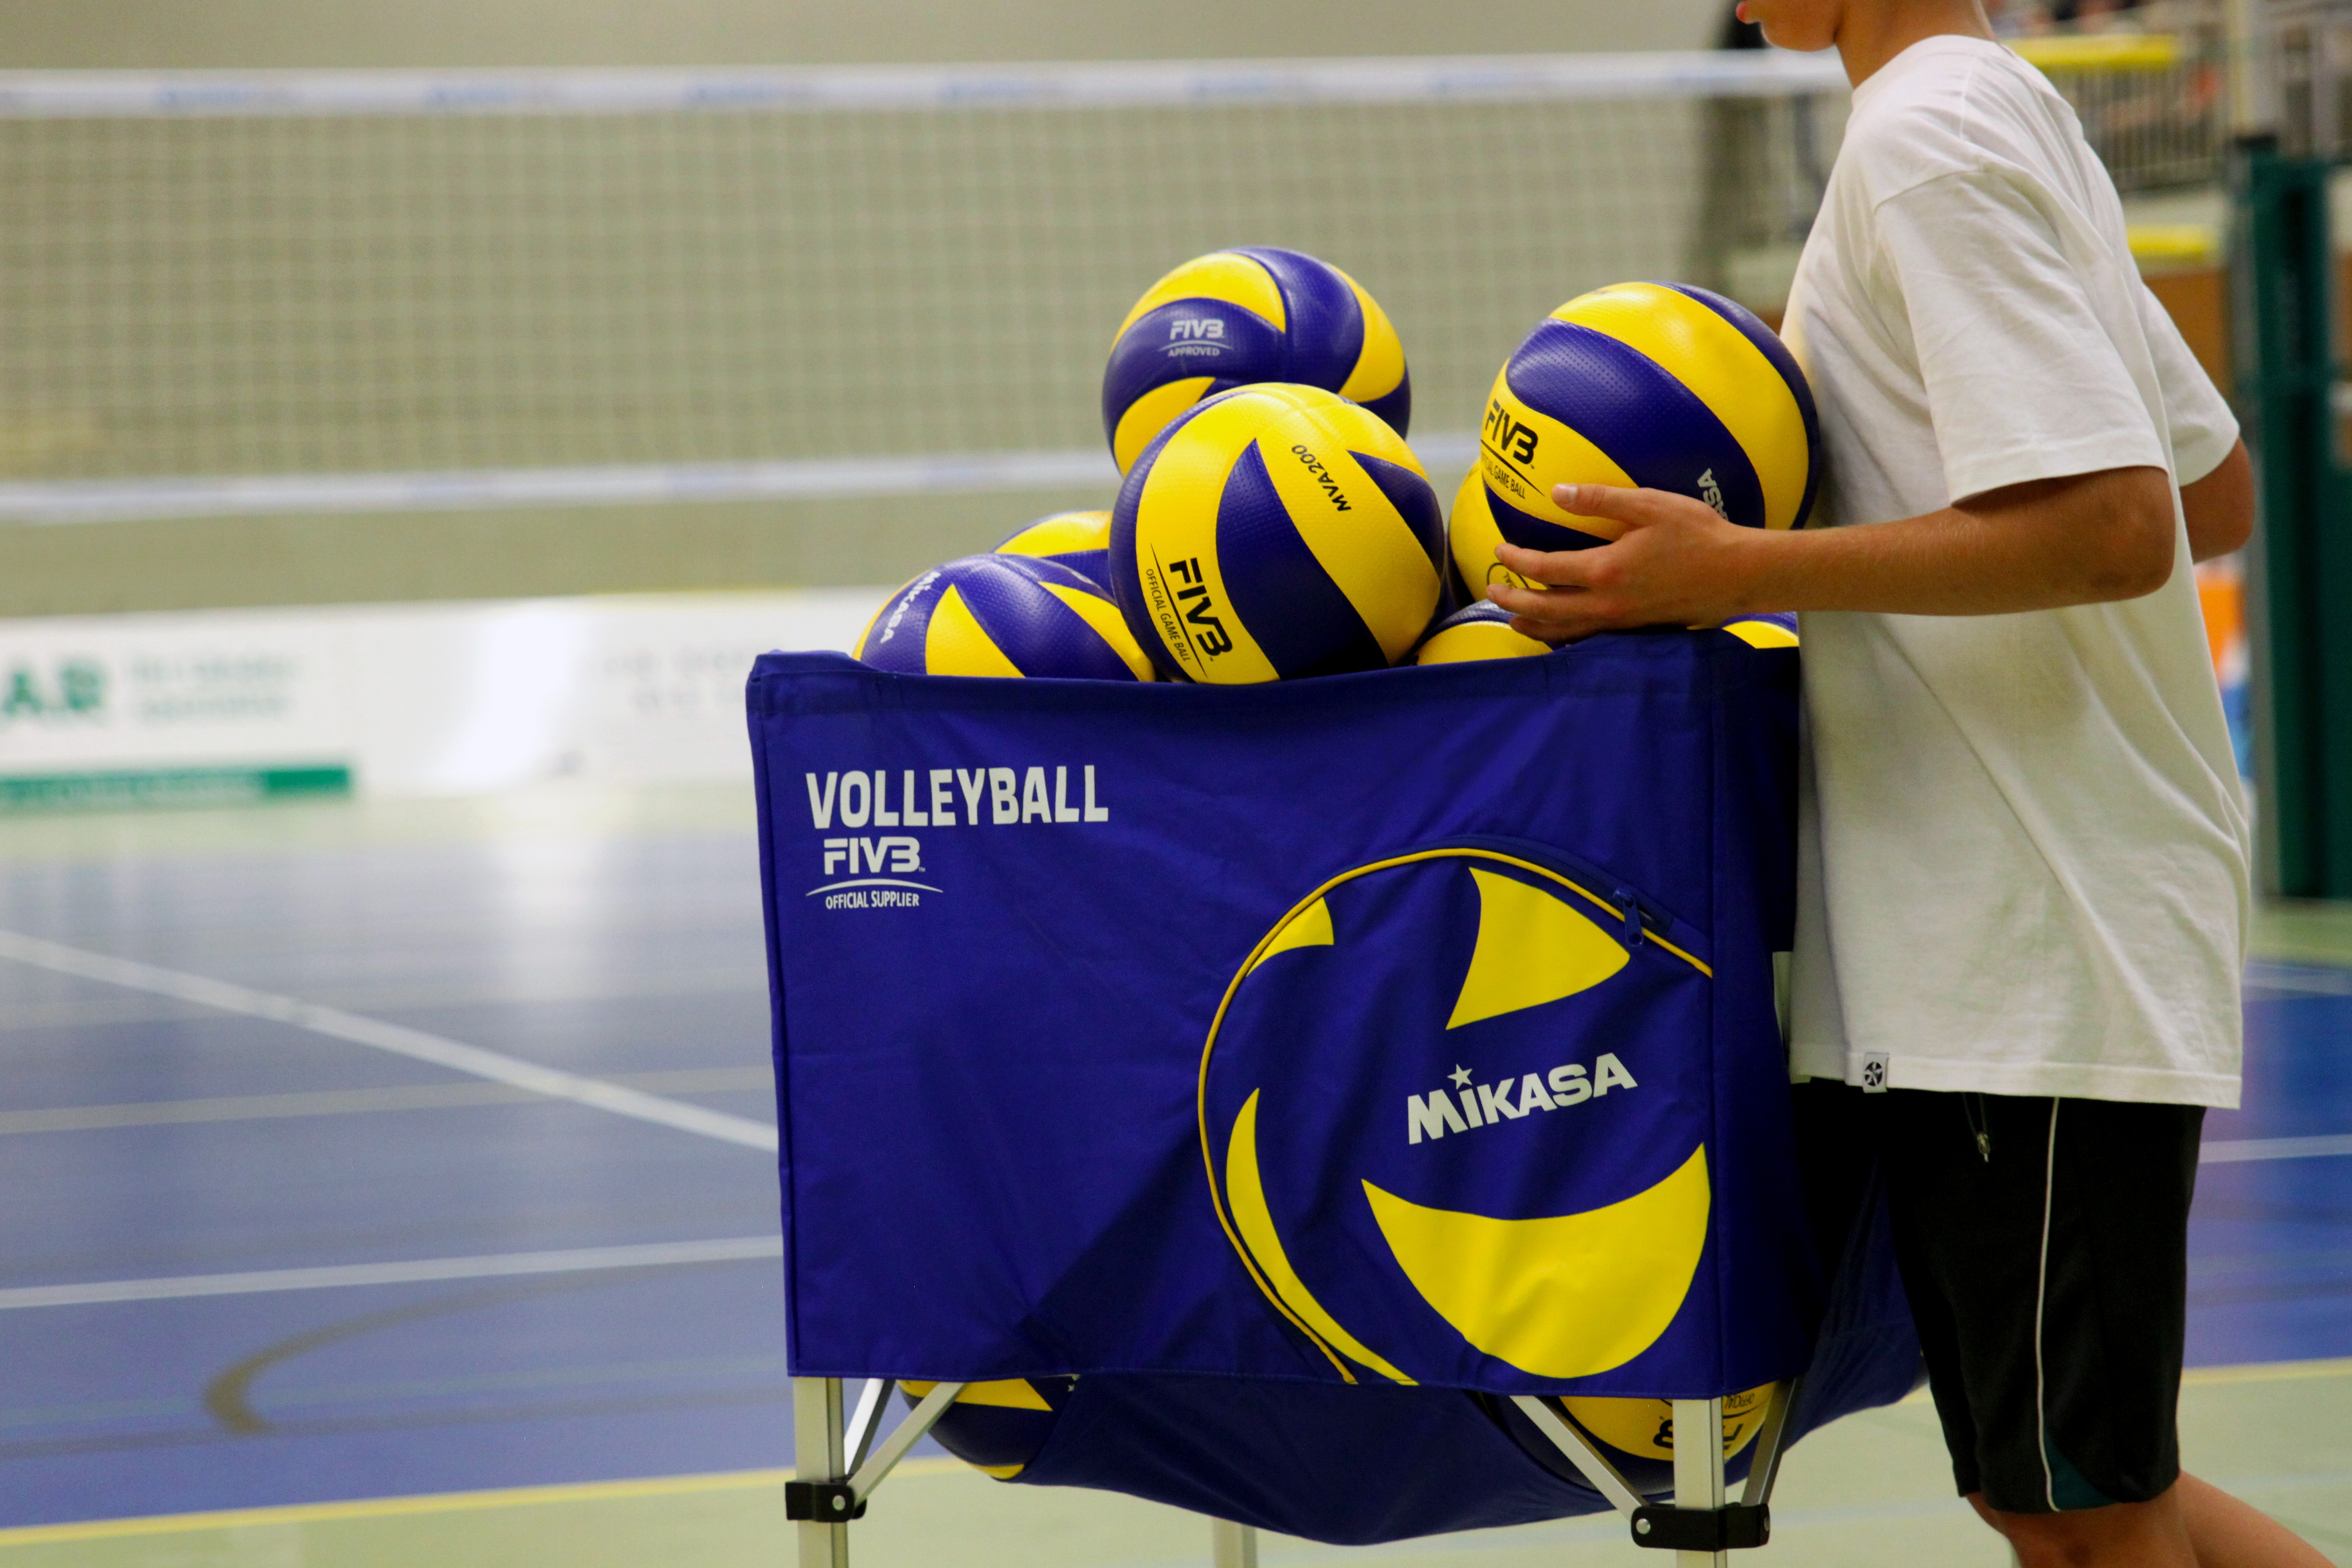
sport, play, train, young, hall, training, soccer, exercise, together, fitness, player, competition, sporty, team, sports, ball, championship, players, fair, network, fairness, athlete, tournament, active, volleyball, ball sports, helper, ball game, playing field, beach volleyball, team sport, volley, sports hall, ball boy, team sports, leather ball, competition event, ball basket